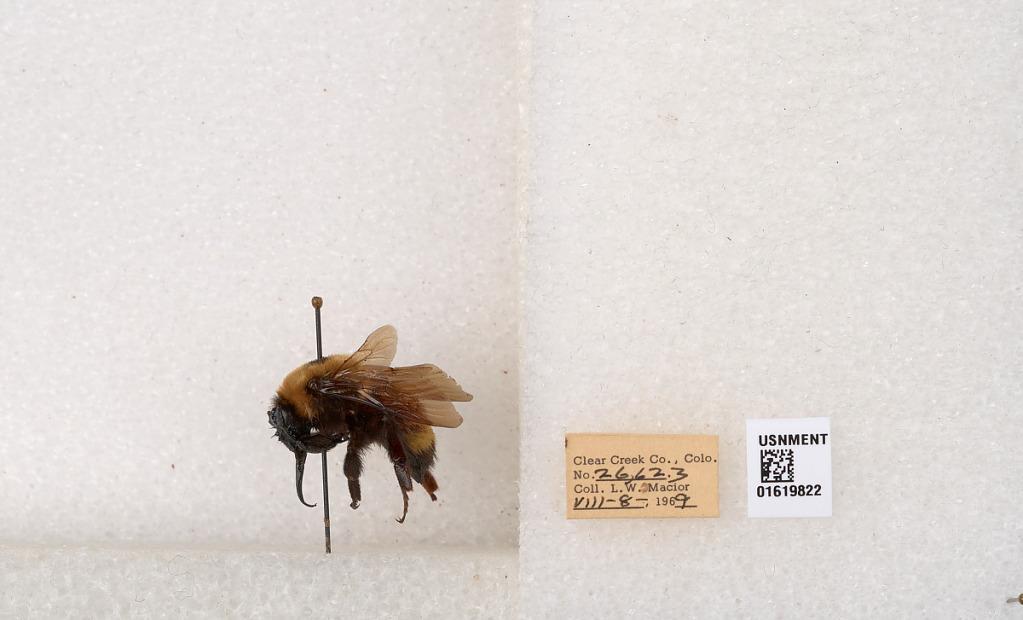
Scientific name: Bombus (Bombus) nevadensis Cresson